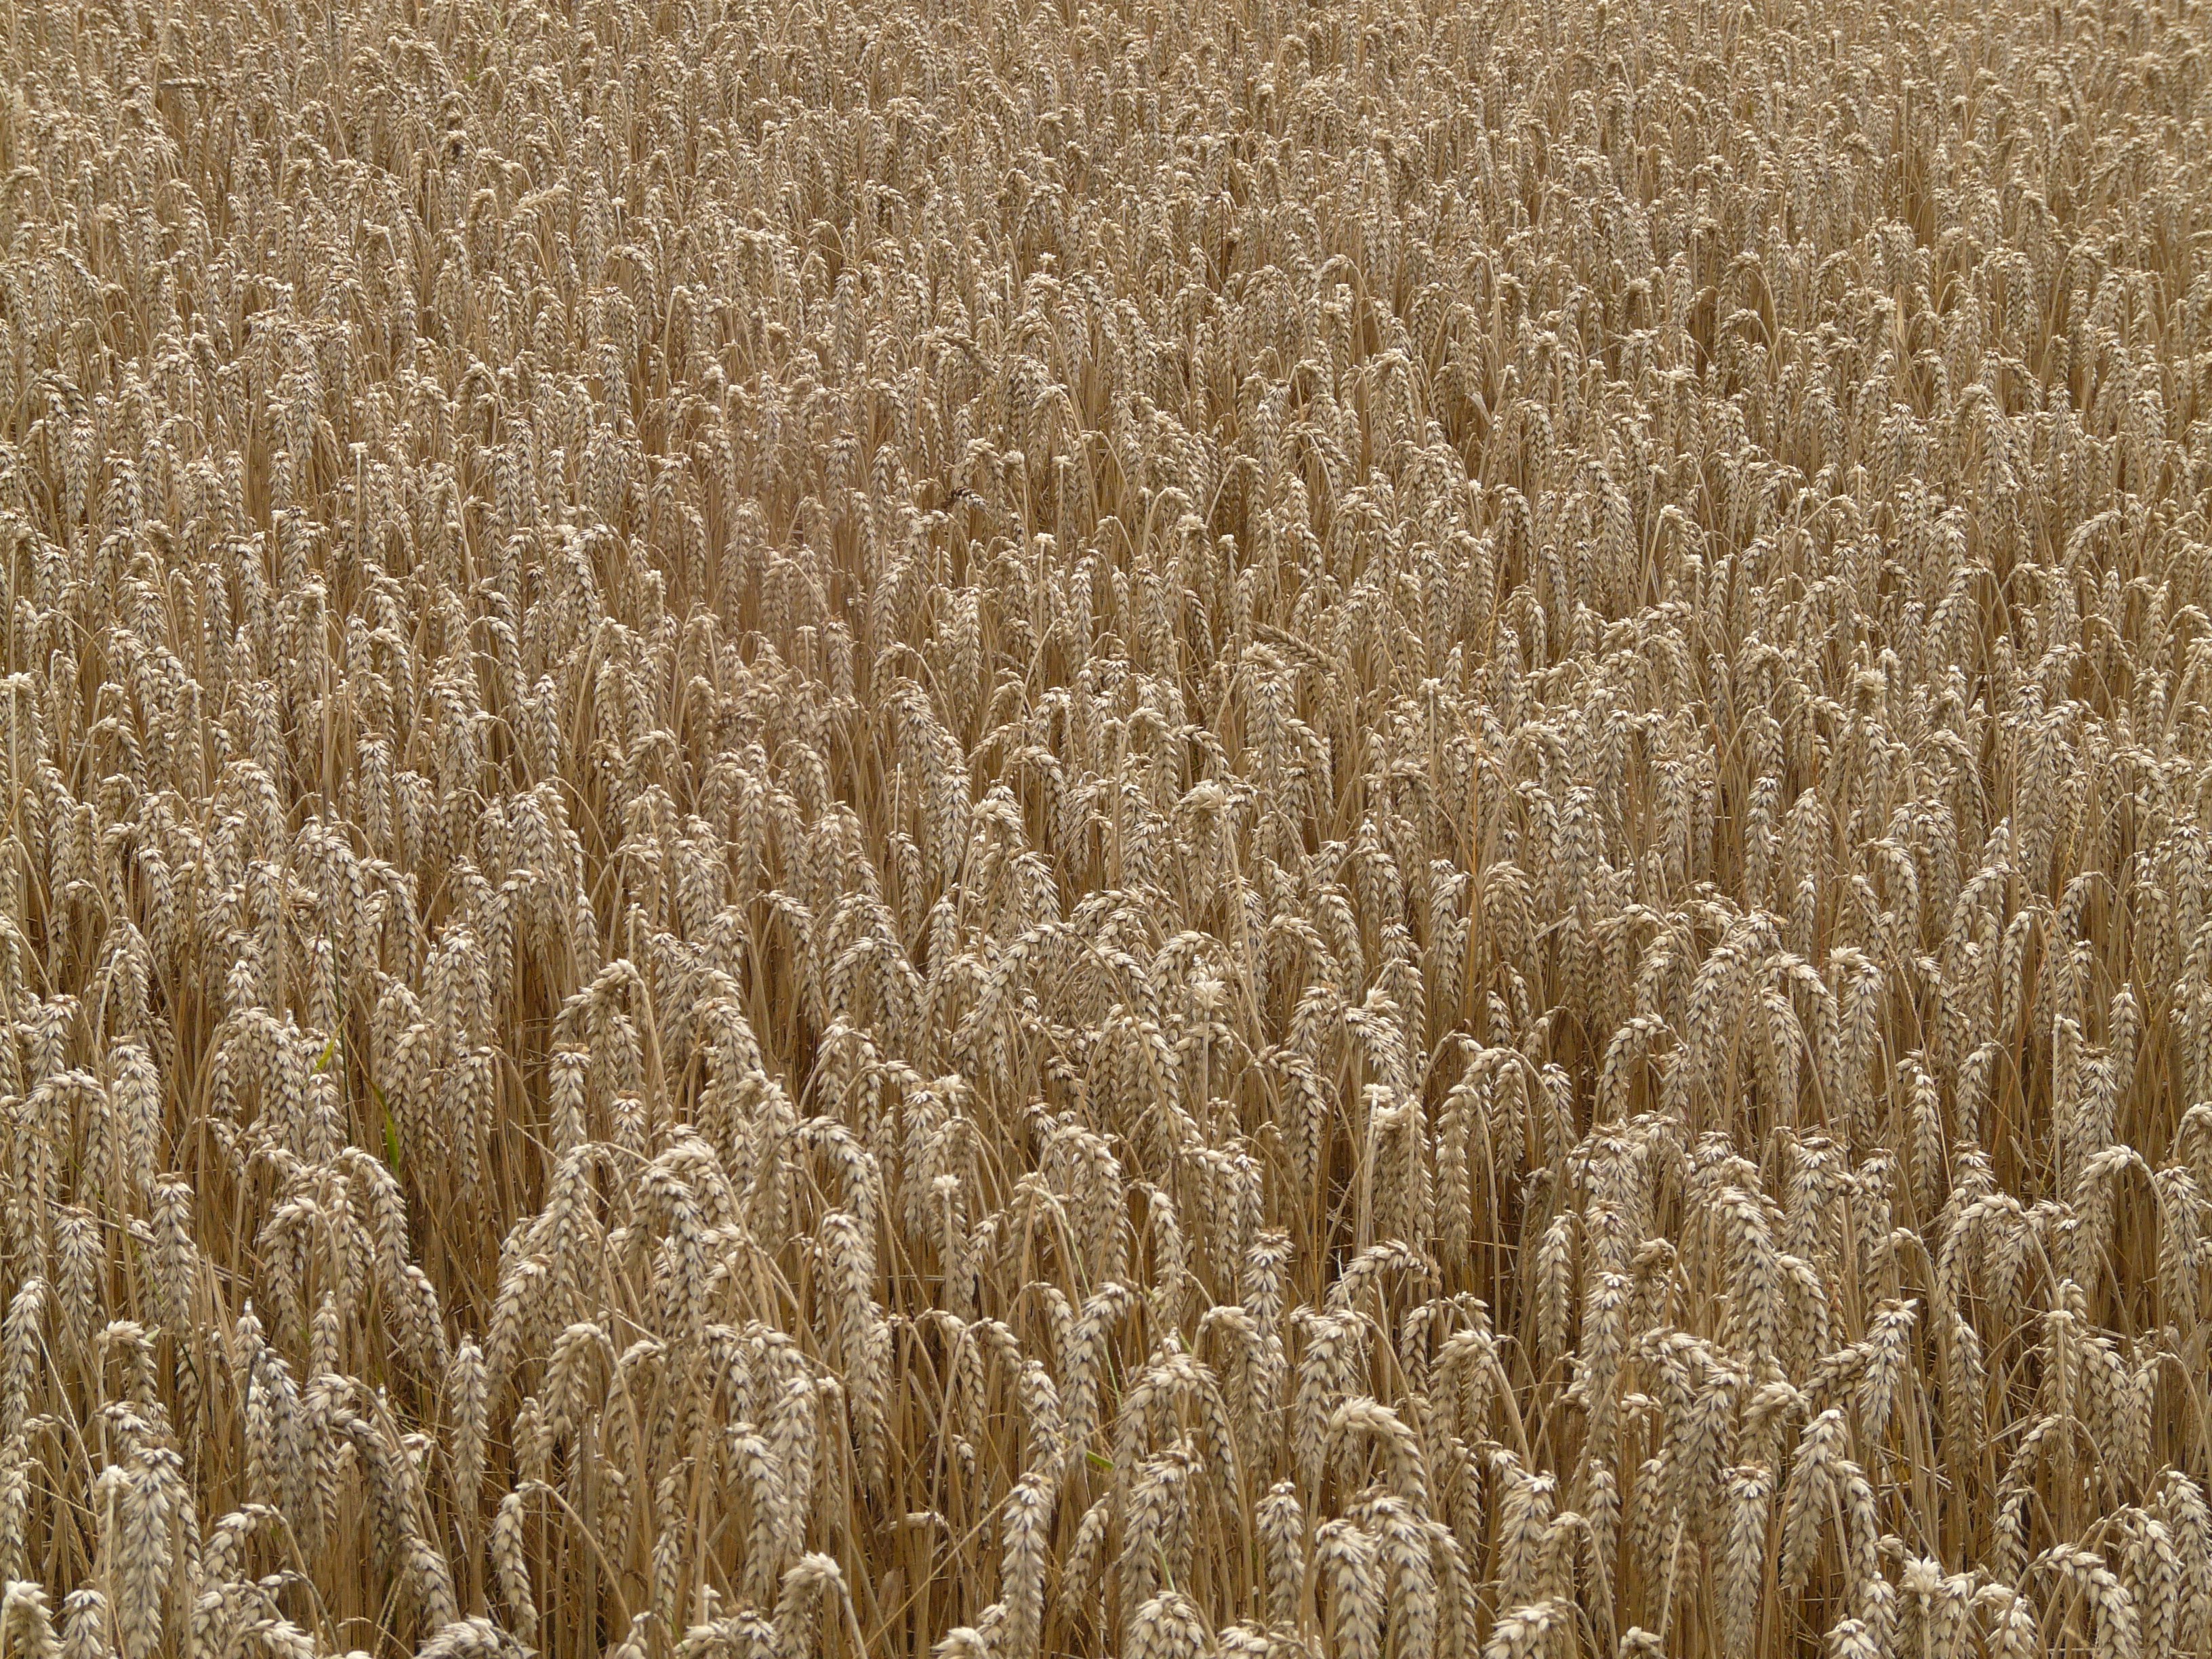
grass, plant, field, barley, wheat, grain, prairie, food, crop, soil, agriculture, eat, plain, spike, cereal, wheat field, grassland, rye, cornfield, cereals, ecosystem, arable, flowering plant, commodity, grass family, land plant, phragmites, food grain